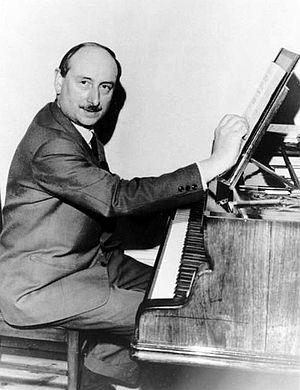
Denis Joly, né à Montlhéry le 12 mai 1906 et mort à Saint-Étienne le 21 décembre 1979, est un organiste et compositeur français.